Why I Hate Religion, But Love Jesus

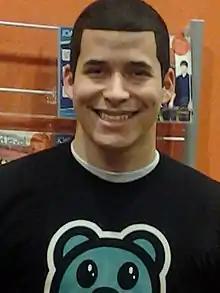
Jefferson Bethke

Why I Hate Religion, But Love Jesus is a viral video created by Christian speaker Jefferson Bethke, who uploaded his work that rose him to fame onto YouTube and GodTube, under the screenname bball1989. The video has thus far received more than 34 million views.